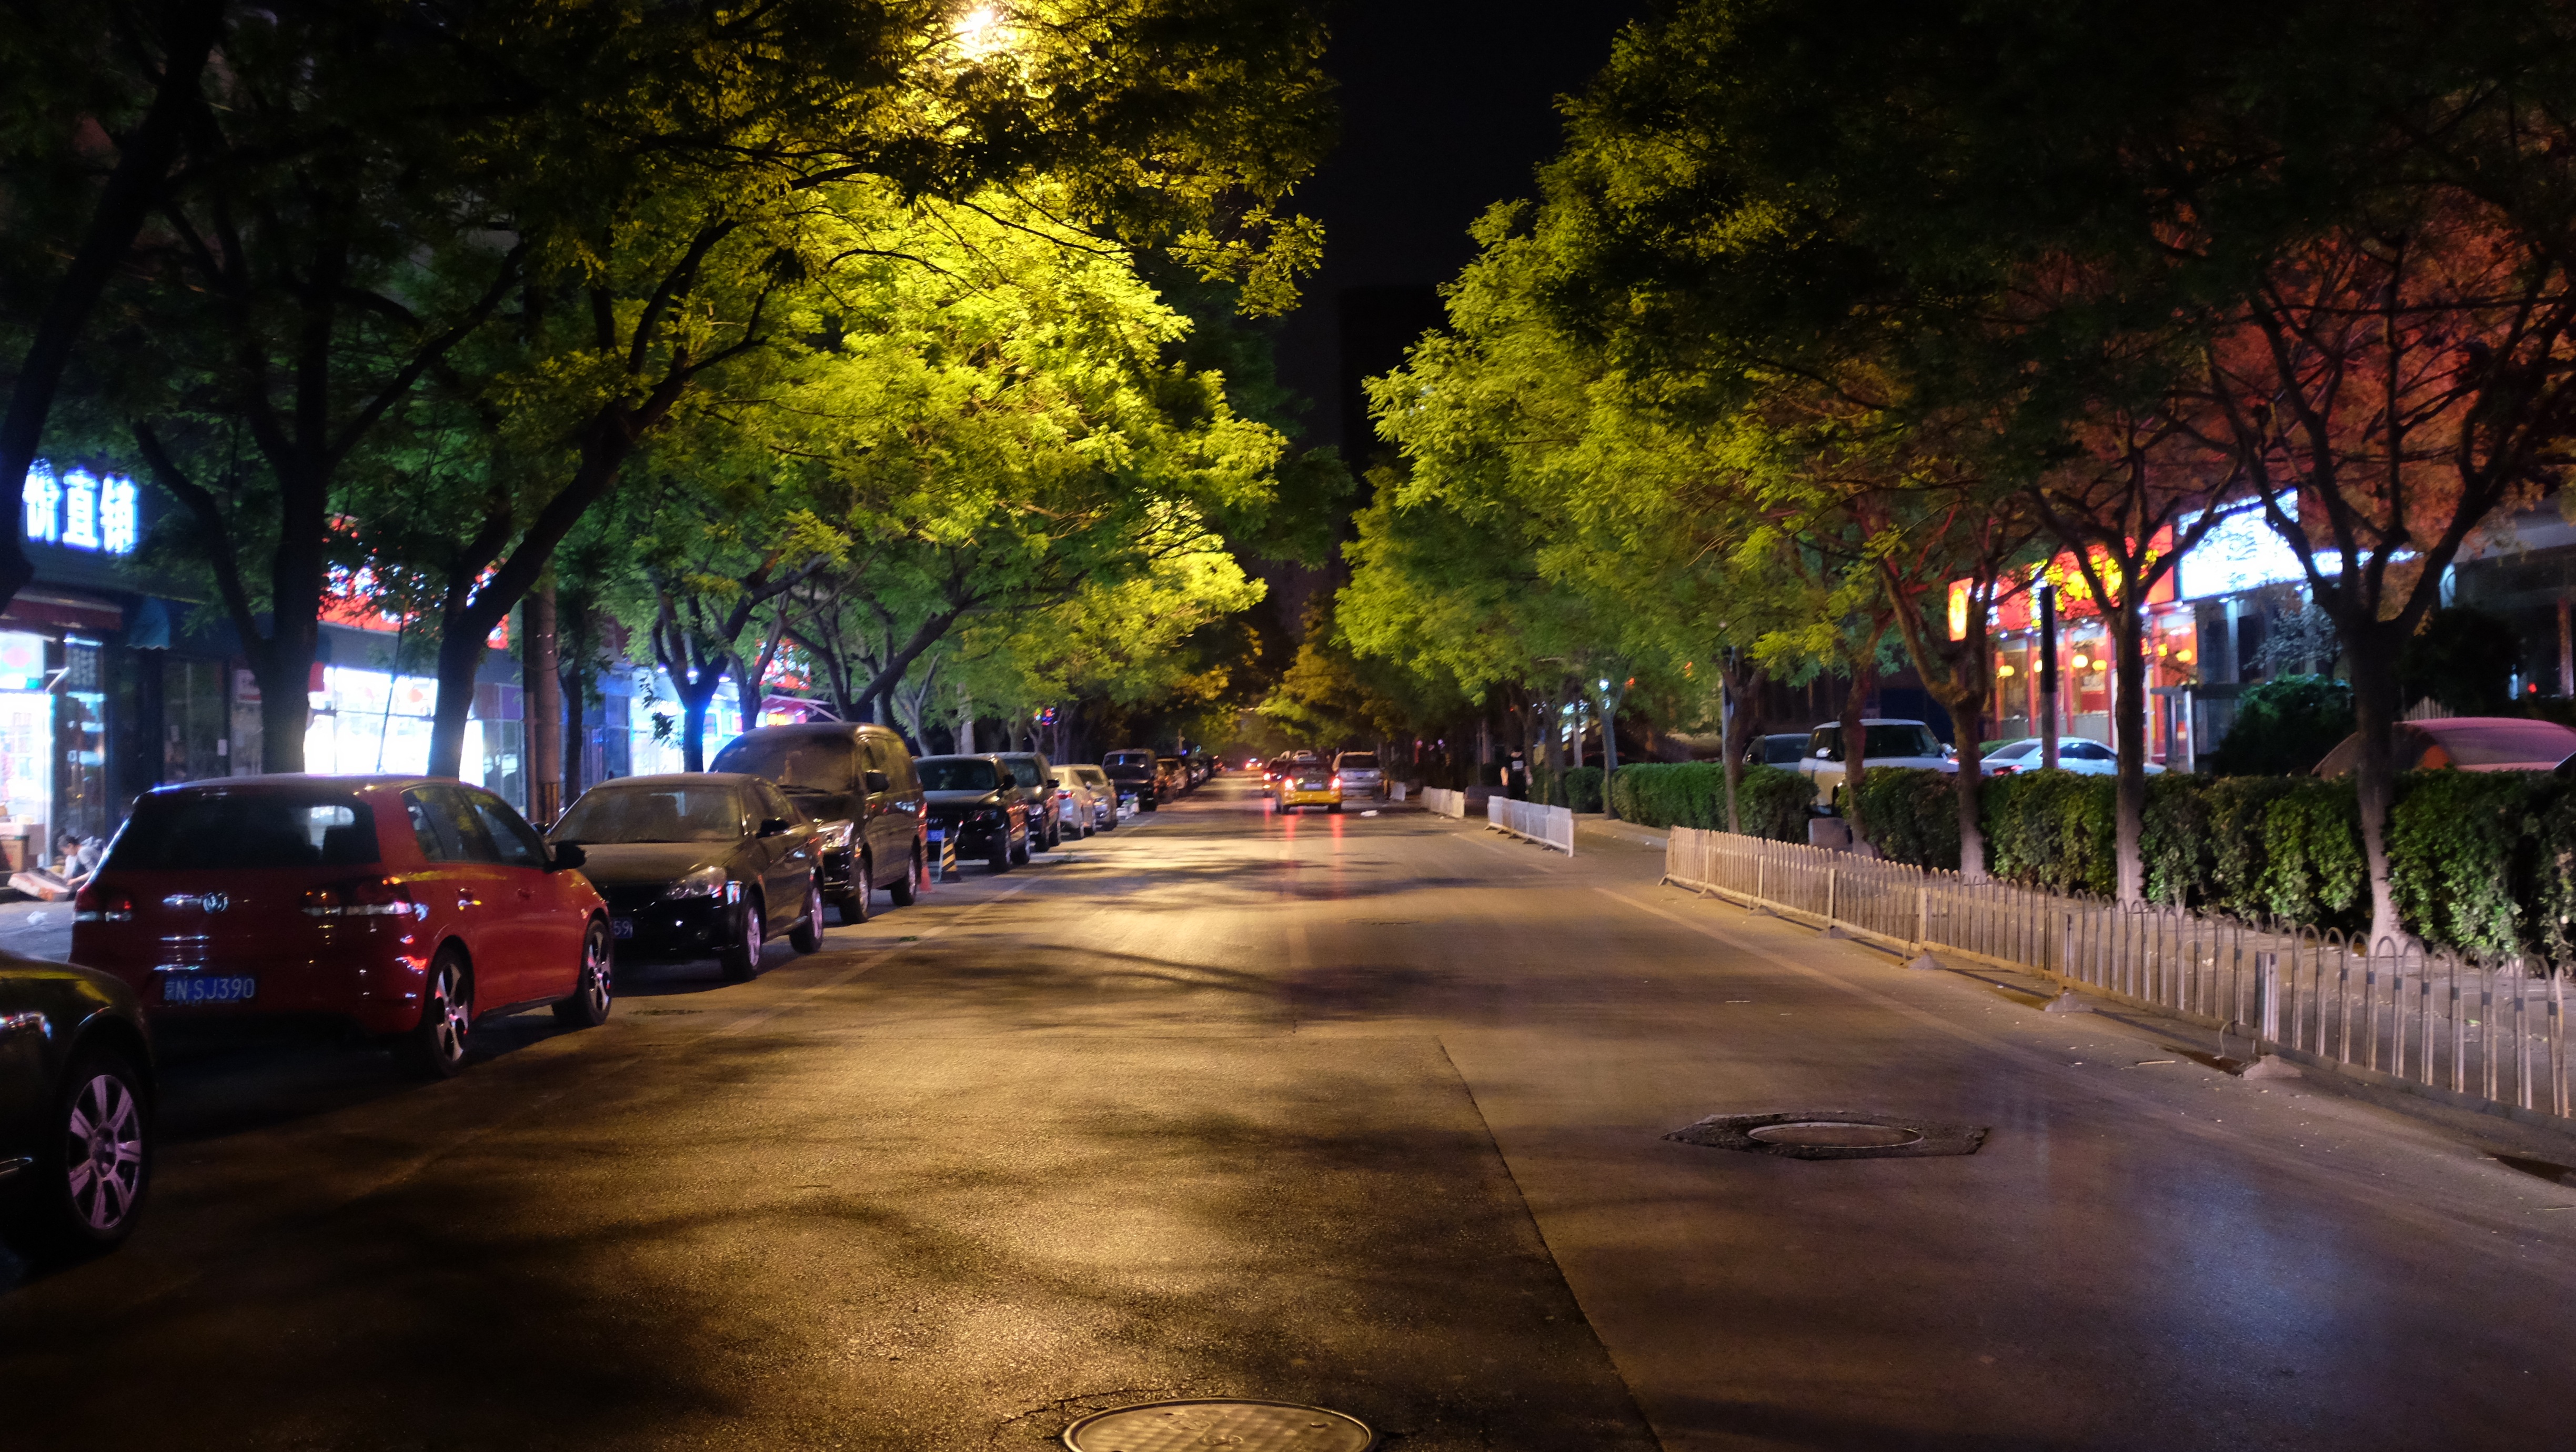
tree, road, street, night, morning, town, city, evening, autumn, lighting, waterway, automotive, beijing, infrastructure, neighbourhood, urban area